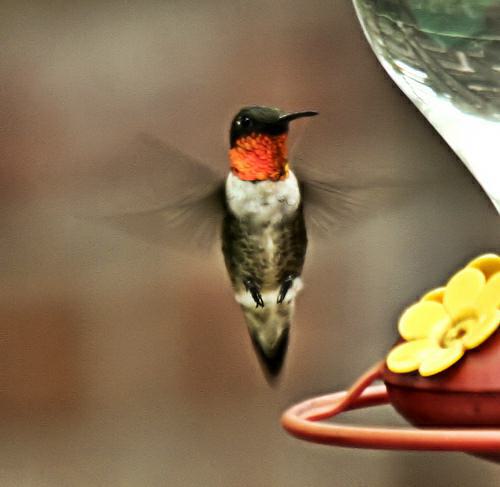
A photo of a ruby throated hummingbird